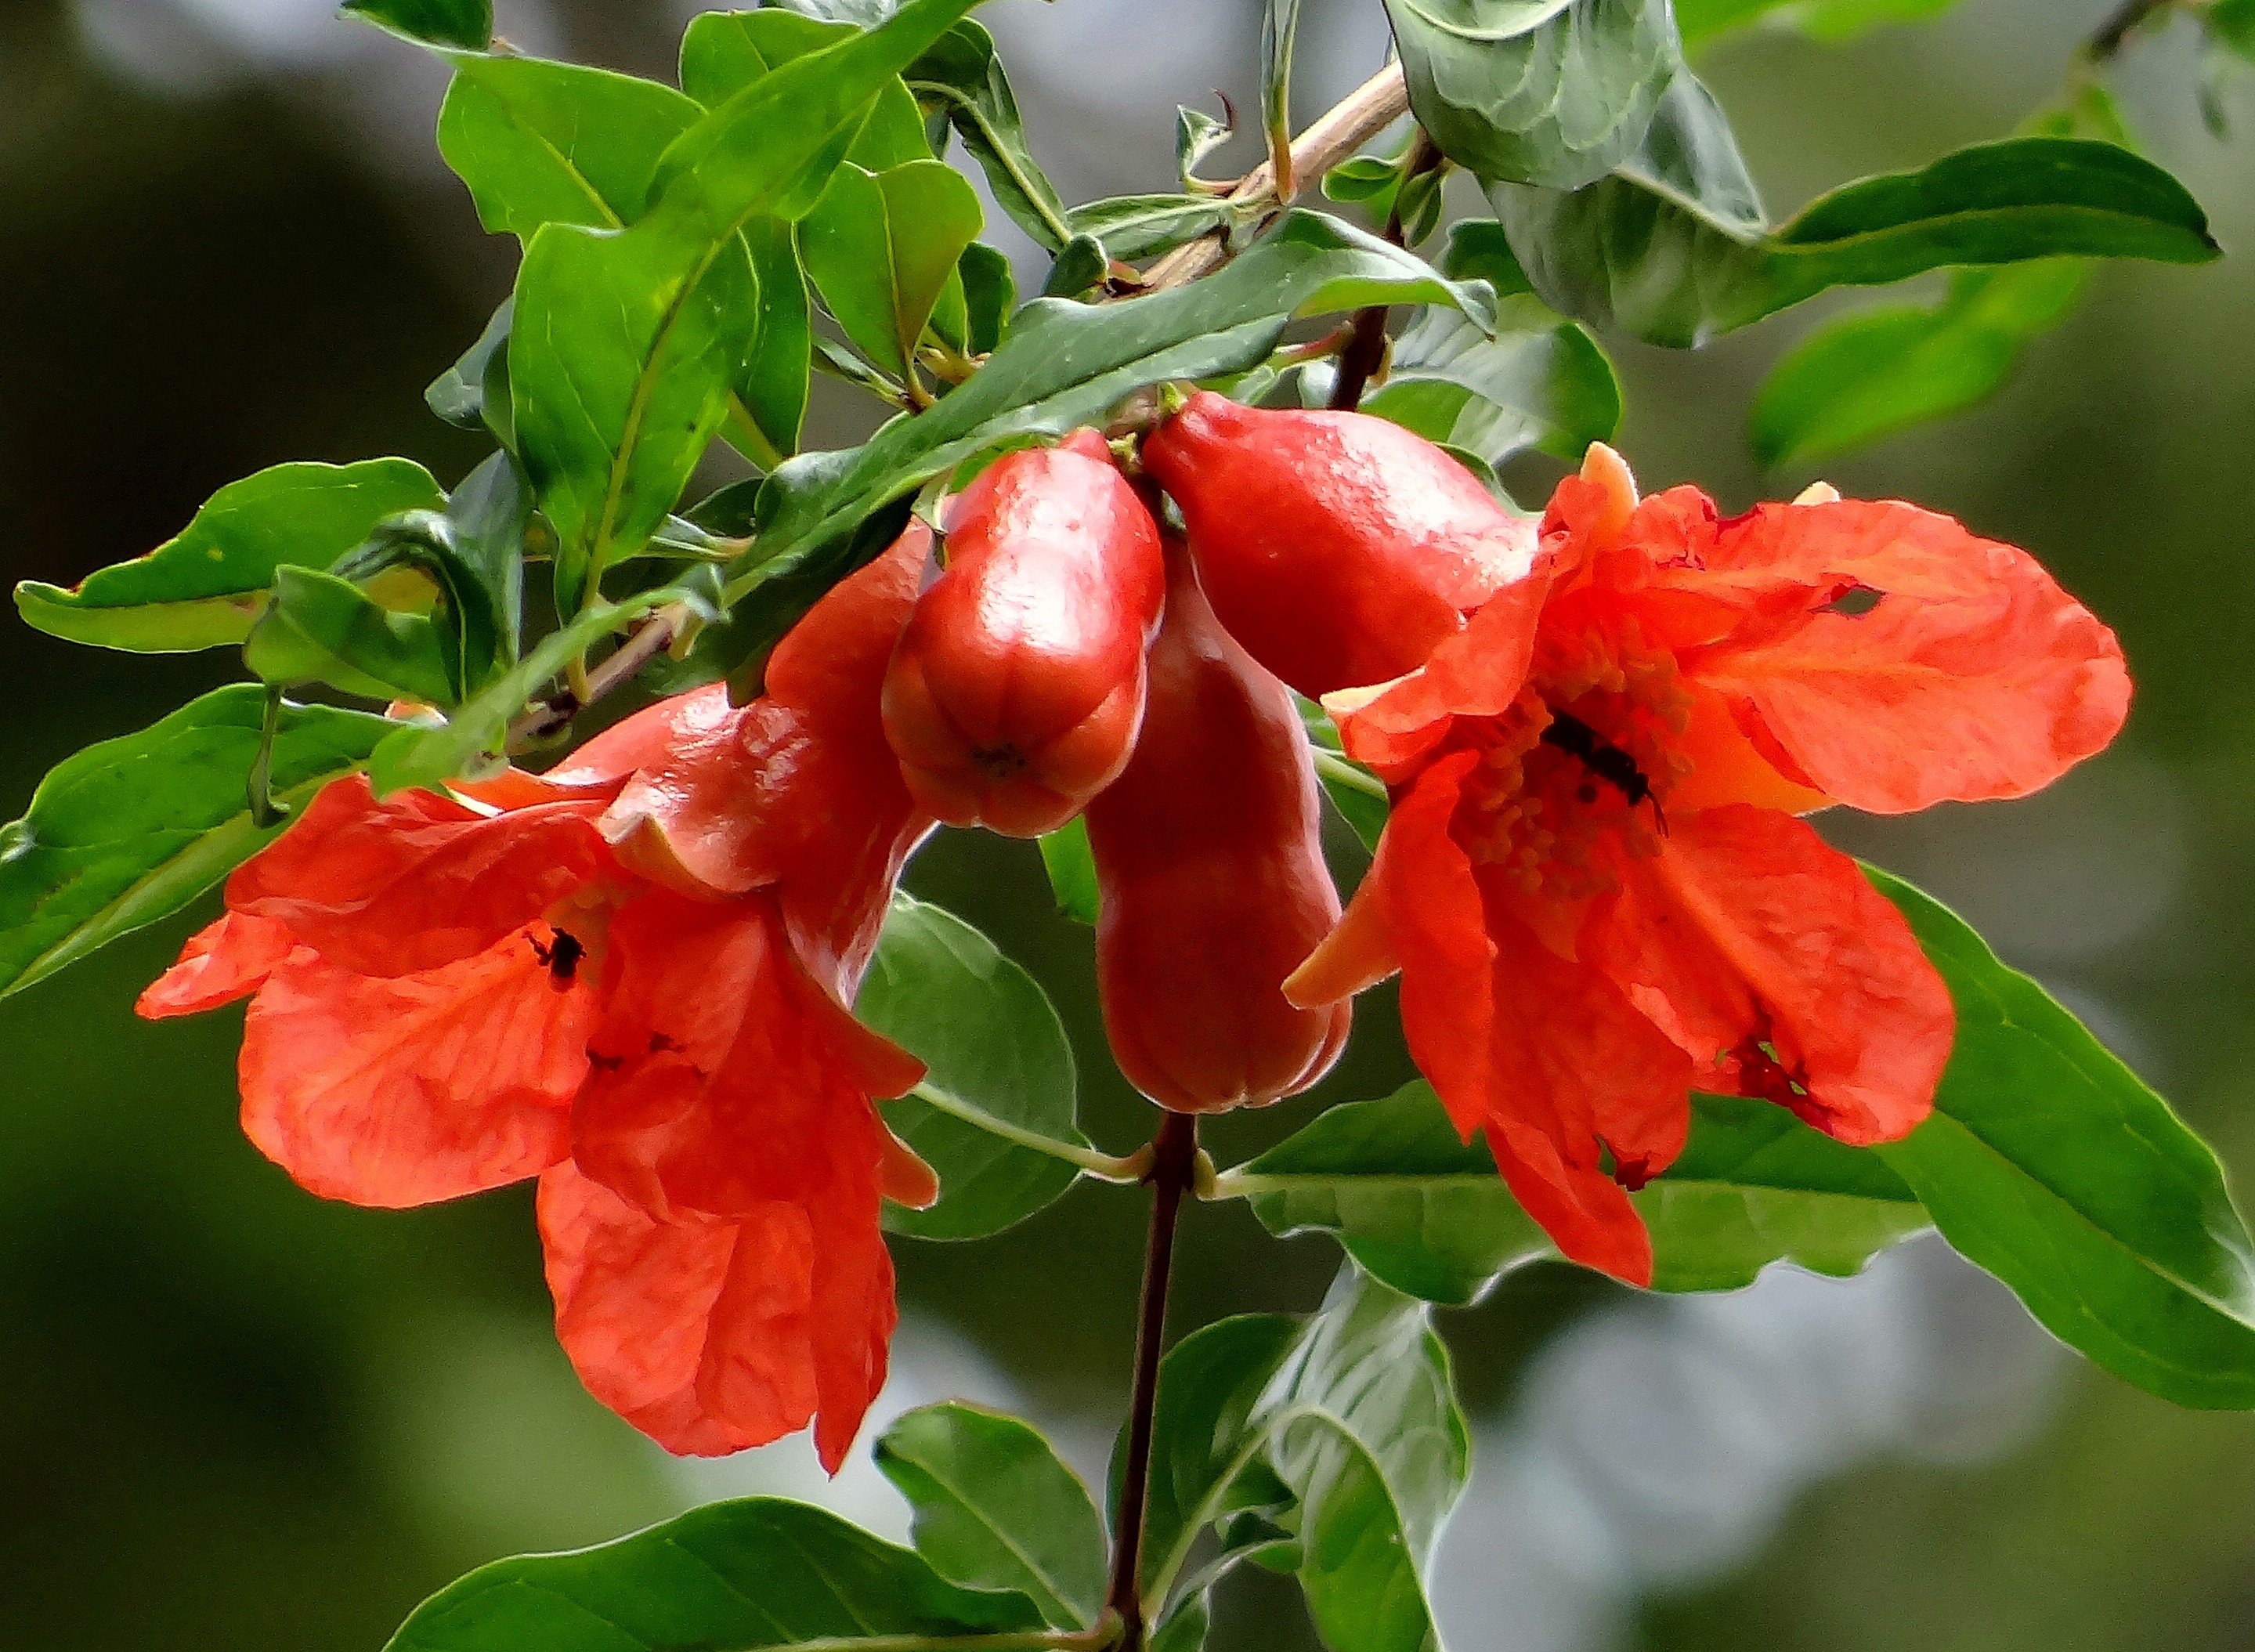
plant, fruit, flower, food, red, produce, evergreen, dharwad, flora, pomegranate, flowers, shrub, india, flowering plant, woody plant, land plant